Ski binding

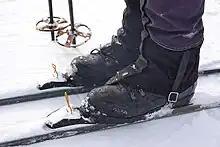
Ski touring boots and bindings based on the NNN-BC standard

The Nordic Integrated System (NIS), introduced in 2005 by Rossignol, Madshus, Rottefella, and Alpina, incorporates an NNN-compatible toe attachment into an integrated binding plate on the top of the ski to which the bindings attach, allowing adjustment in the field with a metallic NIS key. The initial design of the plate used a movable insert for position adjustment, using a tool. A refinement allows for movement of the position of the binding on the plate with a locking knob, while wearing the skis. NIS skis allow installation of non-NIS bindings.